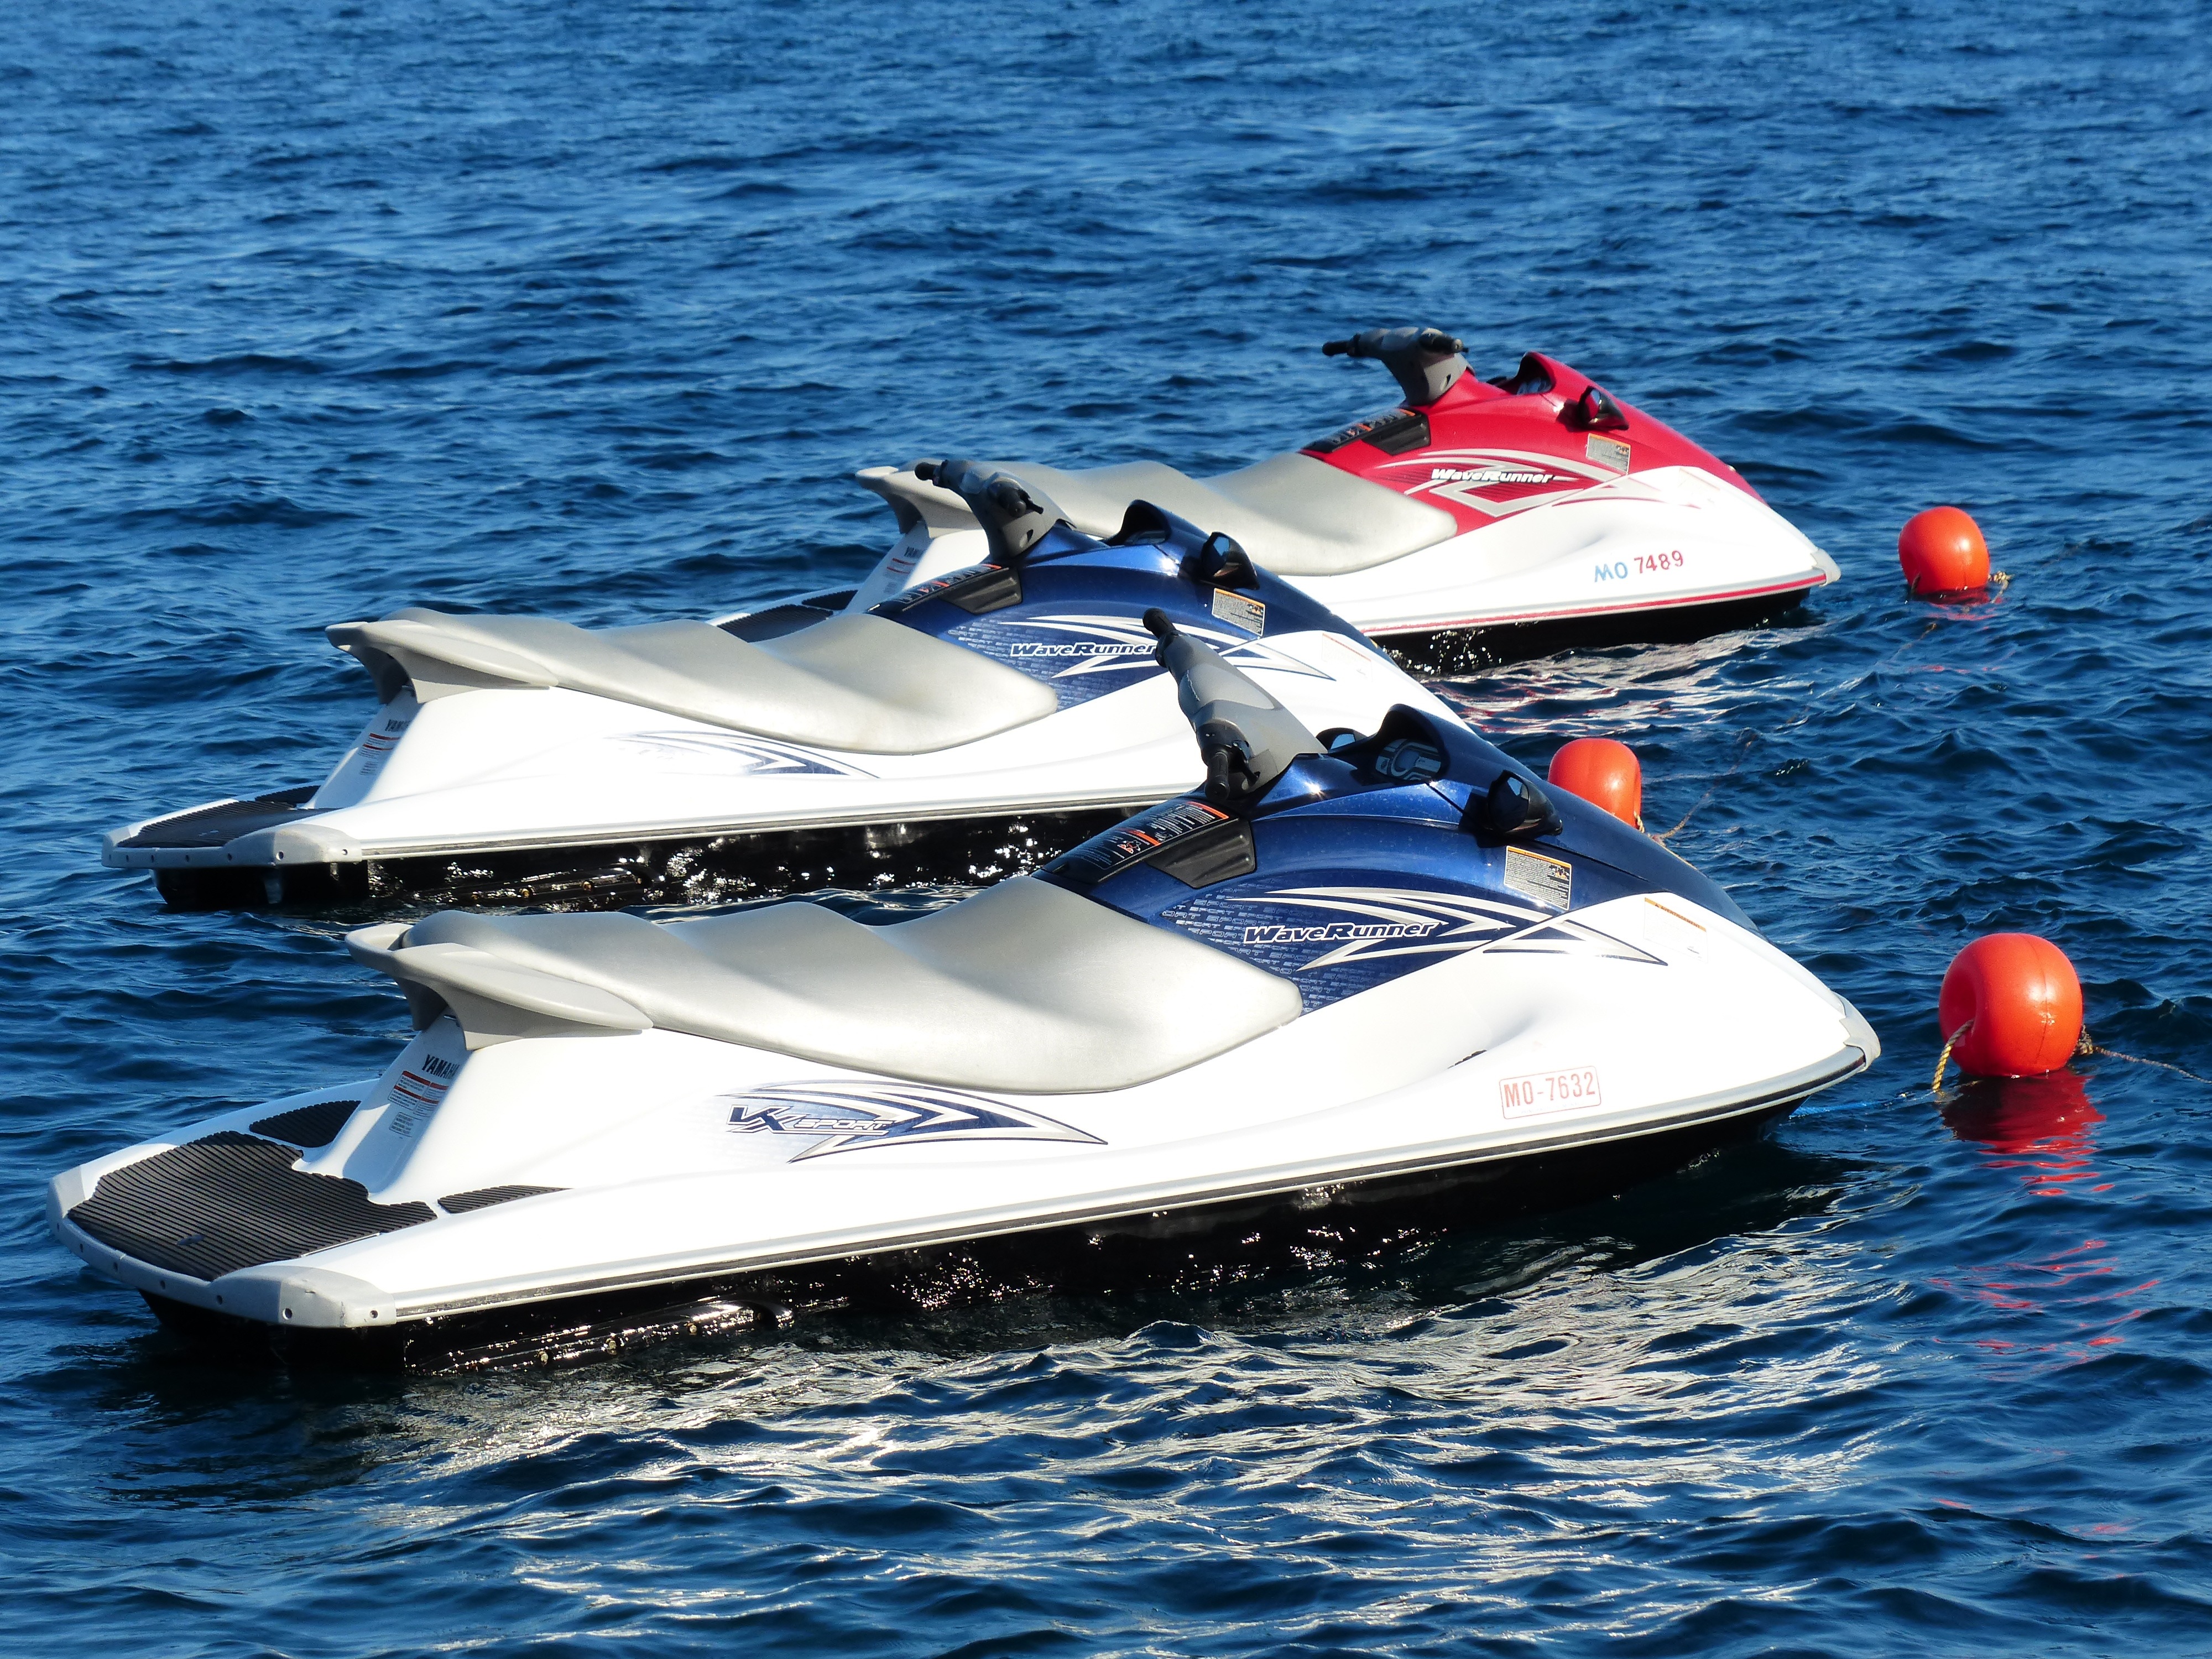
water, boat, recreation, red, vehicle, blue, extreme sport, motorboat, sports, boating, watercraft, motorsport, water sports, water sport, jet ski, outdoor recreation, powerboating, personal water craft, f1 powerboat racing, personal watercraft, jet boat